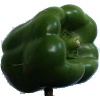
Label: green_pepper